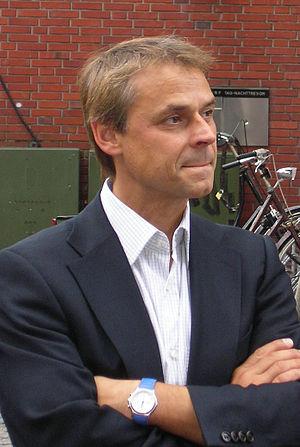
Olaf Thon est un footballeur allemand né le 1ᵉʳ mai 1966 à Gelsenkirchen. Il évoluait au poste de milieu de terrain et de libéro.